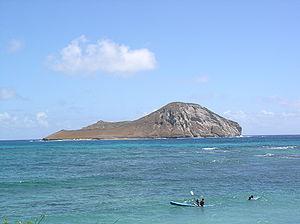
Makapuʻu est la pointe orientale de l'île d'Oahu à Hawaï. Elle comprend le reste d'une crête qui s'élève à 197 m au-dessus du niveau de la mer.